Hippocampal formation

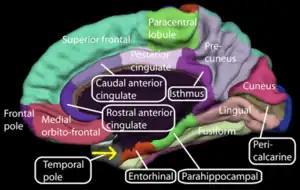
Medial (inner) surface of the right hemisphere of a human brain

In an influential 1947 review, Alf Brodal pointed out that mammal species thought to have no sense of smell nevertheless have fully intact hippocampal formations, that removal of the hippocampal formation did not affect the ability of dogs to perform tasks dependent on olfaction, and that no fibers were actually known that carry information directly from the olfactory bulb to any part of the hippocampal formation. Though massive direct input from the olfactory bulb to the entorhinal cortex has subsequently been found, the current view is that the hippocampal formation is not an integral part of the olfactory system.